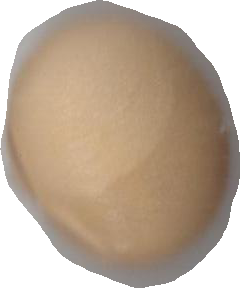
Variety: Grobogan